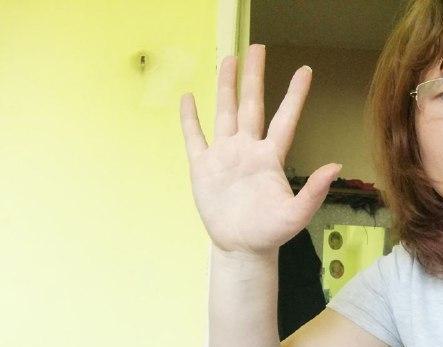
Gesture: palm